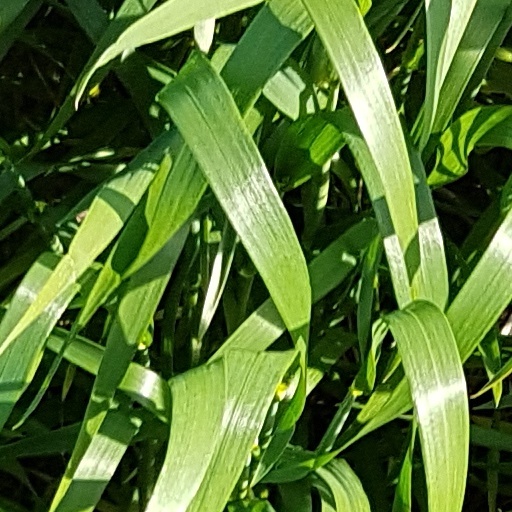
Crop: wheat